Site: brandenburg
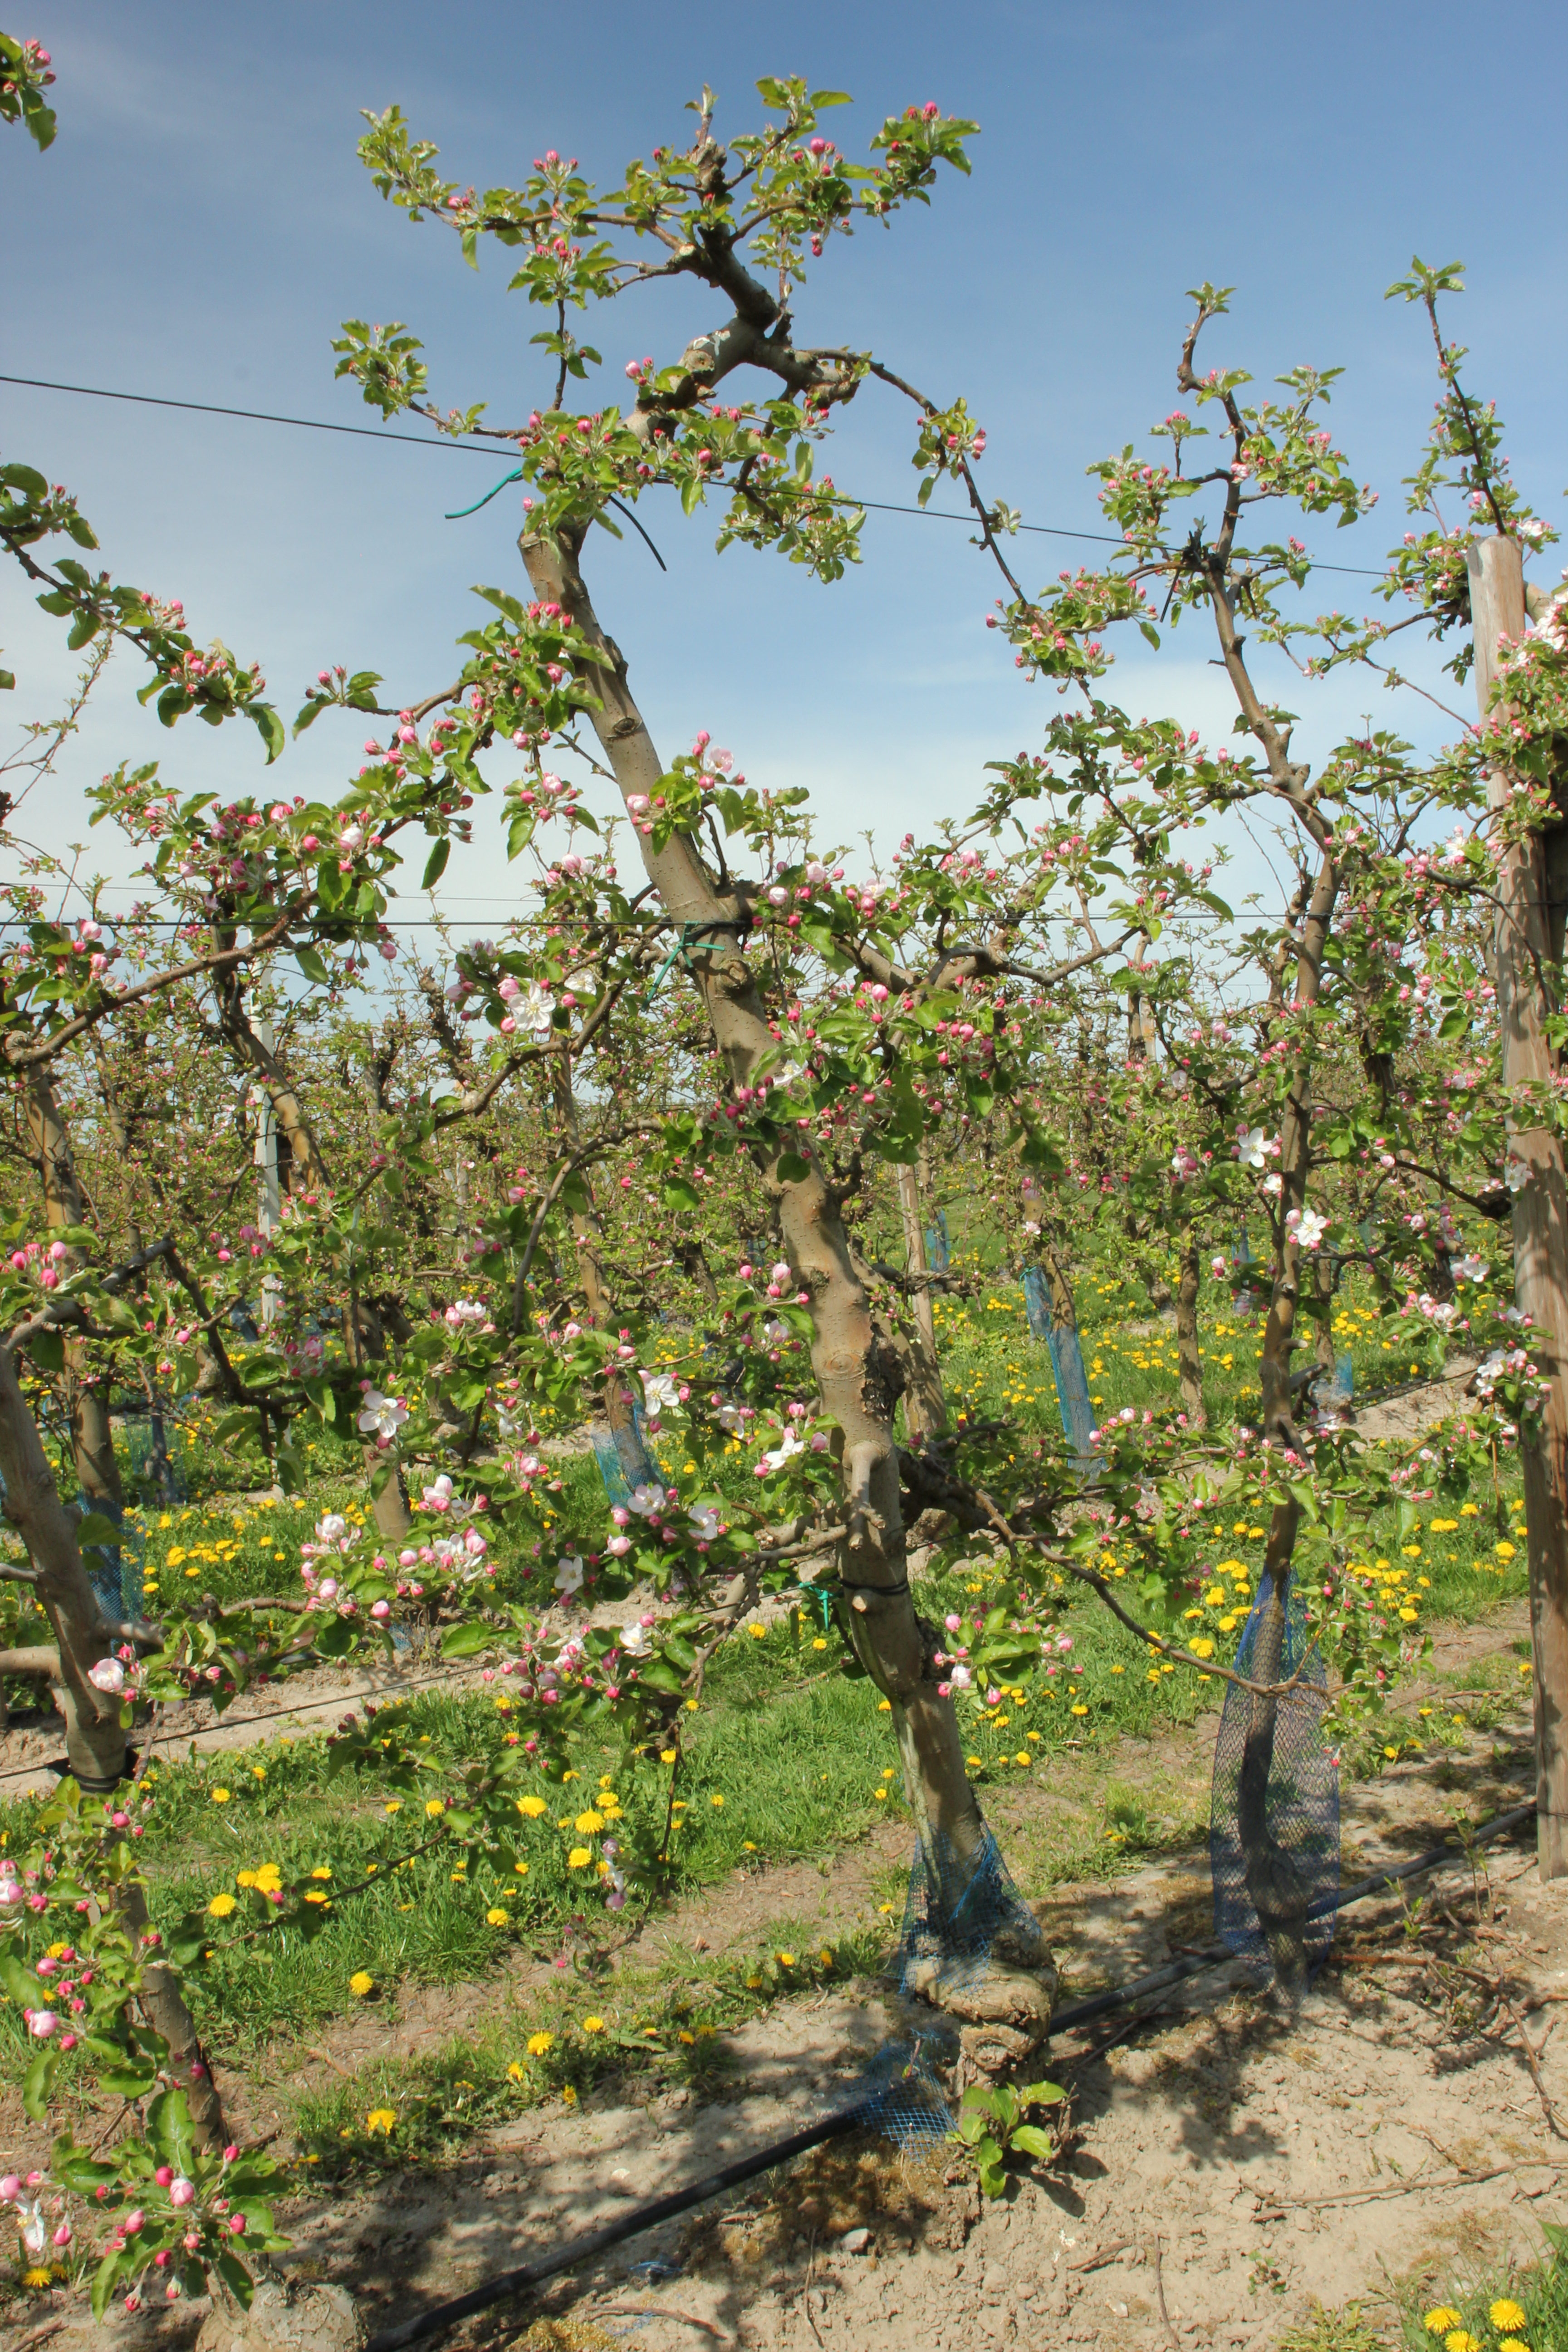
Growth stage (BBCH 57): Inflorescence emergence